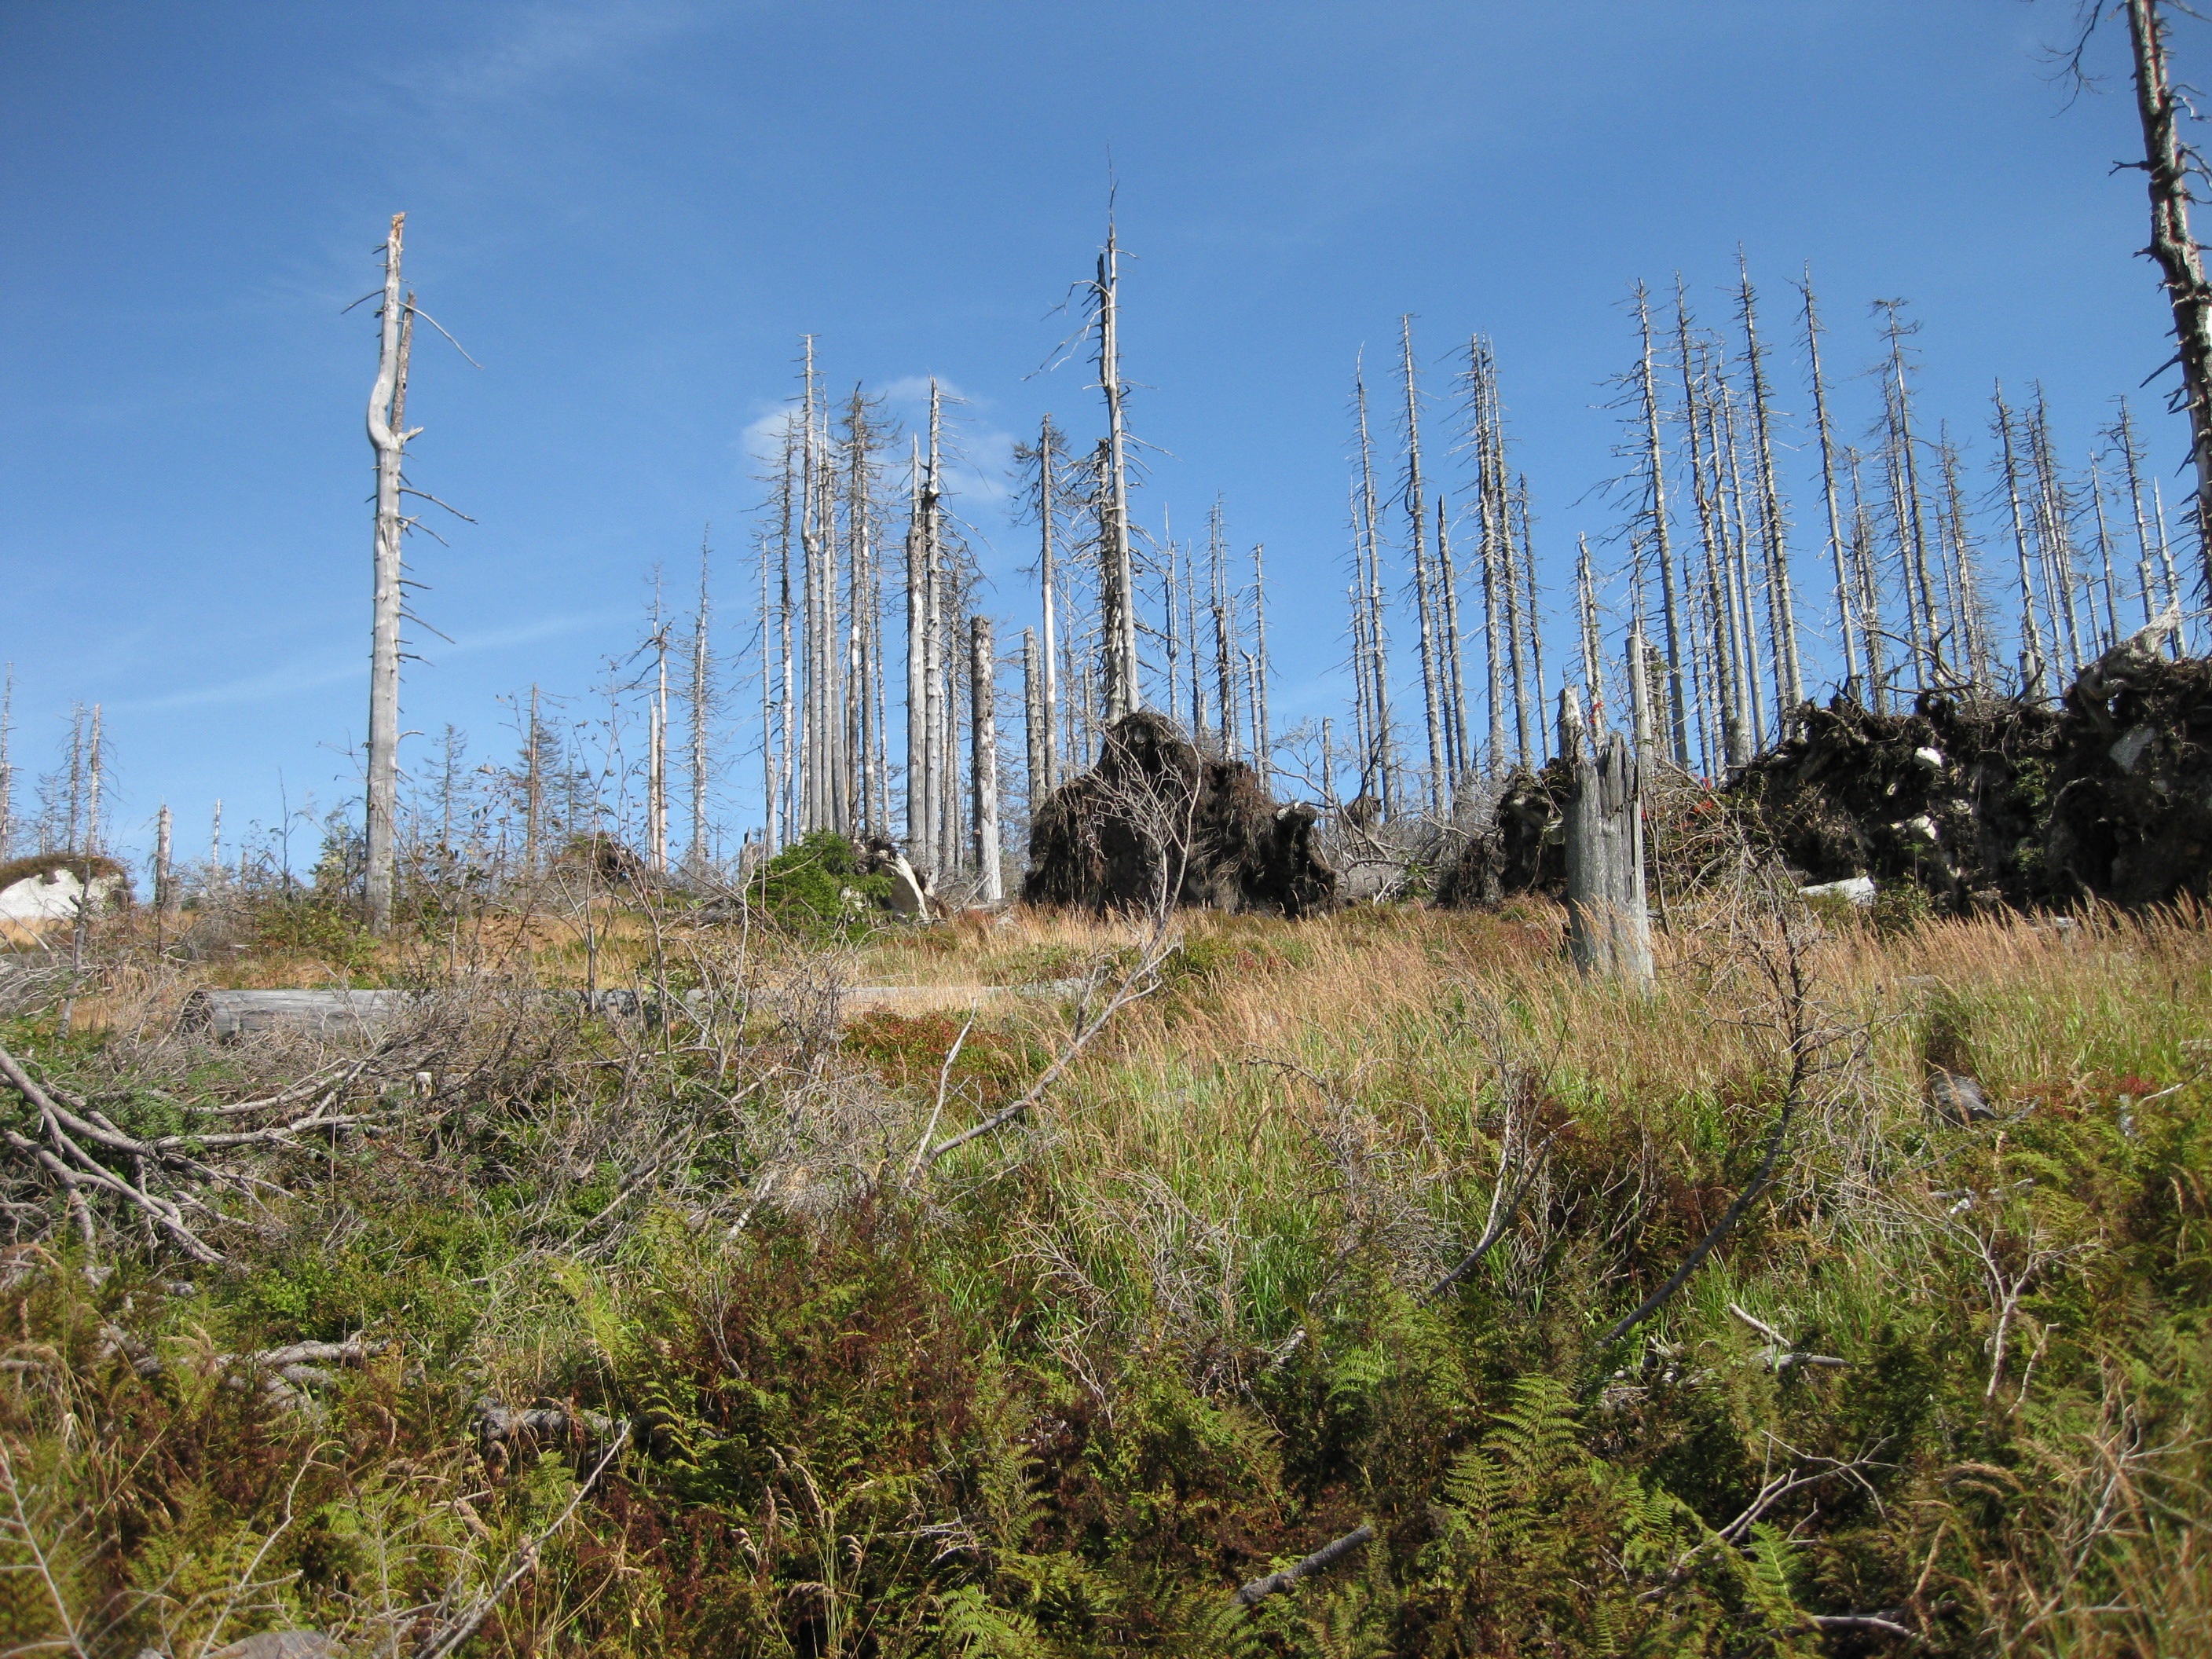
landscape, tree, forest, grass, wilderness, mountain, plant, prairie, wind, ridge, wetland, grove, habitat, ecosystem, flowering plant, dead wood, dying tree, natural environment, geographical feature, grass family, woody plant, land plant